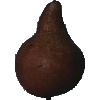
Label: pear_kaiser